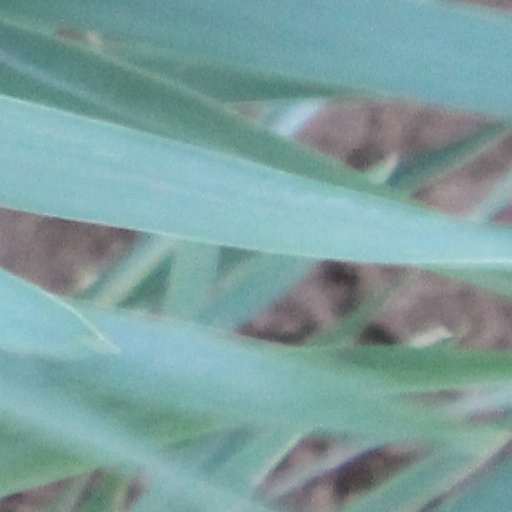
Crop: wheat